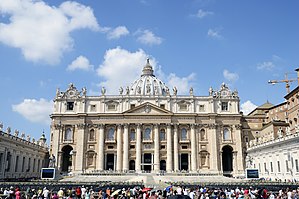
Italien / Demografi / Religion
Peterskirken i Rom er centrum for den Romerskkatolske kirke
"Italien er en republik i det sydlige Europa ved Middelhavet. Det har grænse med Frankrig i vest, Schweiz og Østrig i nord og Slovenien i øst. Italien omslutter desuden to småstater og enklaver i Italien: Vatikanstaten, der ligger i Rom, og San Marino, der ligger i Apenninerne omtrent midtvejs mellem Rom og Venedig. Italien har et samlet areal på 301.338 km², heraf landareal 294.140 km², og et mildt, tempereret middelhavsklima. På grund af landets form kaldes det Støvlelandet (på Italiensk: lo Stivale, ""Støvlen"").